Ashley Rheuark

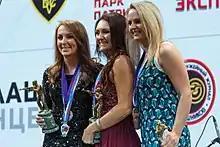
Ashley Rheuark (left) at the podium of the 2017 IPSC Rifle World Shoot.

Ashley Rheuark is a highly accomplished American sport shooter who took silver medal in the standard division lady category at the 2017 IPSC Handgun World Shoot, and silver medal in the open division lady category at the 2017 IPSC Rifle World Shoot. She is also USPSA National Champion, ranked as an IDPA Distinguished Master (the first ever female to achieve this rank), and has proven herself as a strong competitor in multigun (3-Gun) competitions.